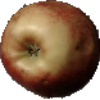
Label: Apple Red 3